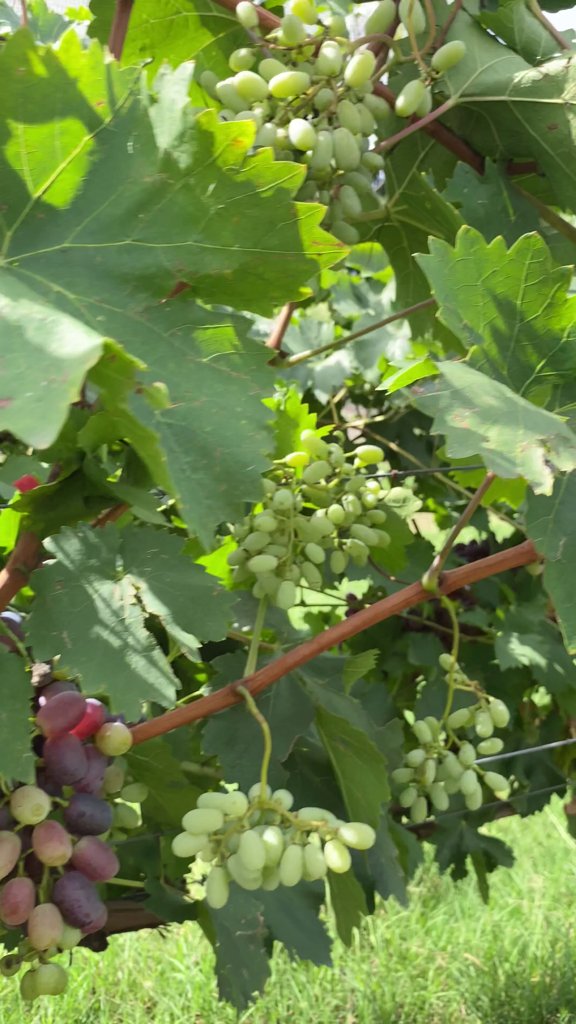
Berries visible: 139
Grape clusters: 5